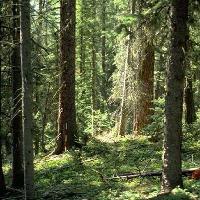
Weather: sun or clear